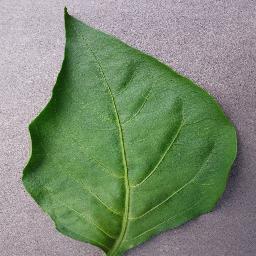
Label: Pepper,_bell___healthy